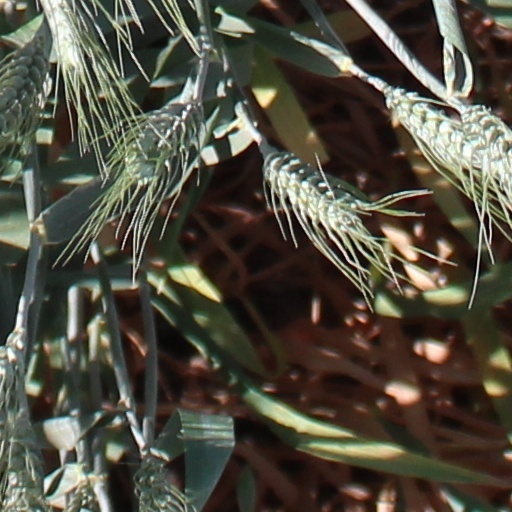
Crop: wheat